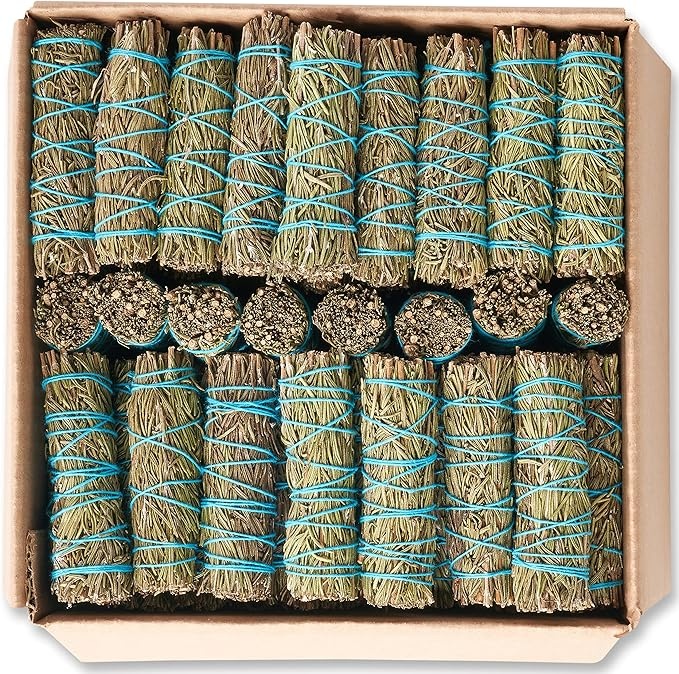
Rosemary Smudge Sticks 4 Inch | Rosemary Sage Smudging Wands | Wholesale Sage Bulk Sage Kit | Salvia Blanca para Limpiar | Sustainably Sourced California Sage
About This 🌙 Calm, ease, love, & kindness are only some of the beautiful consequences waiting for you after your cleansing ceremony 🙏 ❤️ These handmade Rosemary Sage bundles are powerful for cleansing ceremony OR used as décor in any space that could use some uplifting & loving energy ☀️ Use your Rosemary Sage to cleanse negative energy, create space for positive & creative energy, stress relief and for smudging ceremonies in your home or place of spiritual practice 🌿 All of your Sage is sustainably grown on private land by our partner cultivator and are very carefully collected to preserve these sacred plants + honor them, as we create healing bundles for your personal practice 📚 If you’re new to smudging you’ve picked a great place to shop, we include easy step by step instructions and blessings with every product and we are here for you all along the way in your healing journey 🙏 Overview Brand : JL Local Item Form : Sticks Material : Sage Scent : Rosemary Product Benefits : Drives Negative Energy Out, Relaxation, Sleep Aid, Stress Relief, Treat Anxiety Item Length : 4 Inches Manufacturer : JL Local Unit Count : 1.0 Count Global Trade Identification Number : 00850041707440 Number of Items : 1
Brand: JL+Local
Category: Home & Garden > Decor > Home Fragrances > Incense